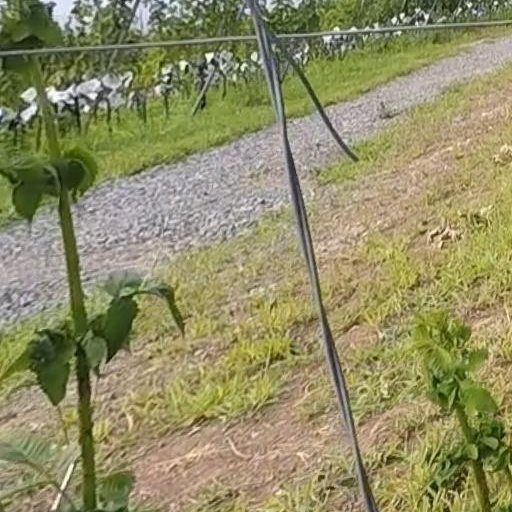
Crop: grape